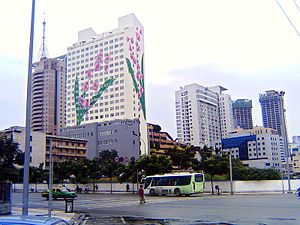
Sichuan / Beskrivelse / Administrativ inddeling
Gadebillede fra Chengdu
Sichuan er en centralt beliggende provins i Kina, beliggende øst for Tibet. Provinsen dækker 485.000 km², og dermed er området den største provins i det sydvestlige Kina. Sichuan har 109 millioner indbyggere, hvoraf de 98% er hankinesere, mens resten er fordelt på 14 etniske mindretal. Provinsen er bjergrig med mange vandløb, hvoraf det vigtigste er Chang Jiang. Sichuan er rigt på ressourcer: kul, olie, naturgas, titan, kobber, vanadium, guld og salt.